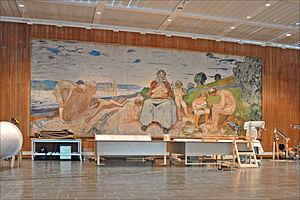
La liste des tableaux d'Edvard Munch recense les 1 789 tableaux connus du peintre norvégien Edvard Munch ; elle est établie selon le catalogue raisonné de Gerd Woll, publié en 2008. Les numéros et les titres anglais sont ceux du catalogue raisonné. Le titre français est indiqué lorsqu'il est connu.